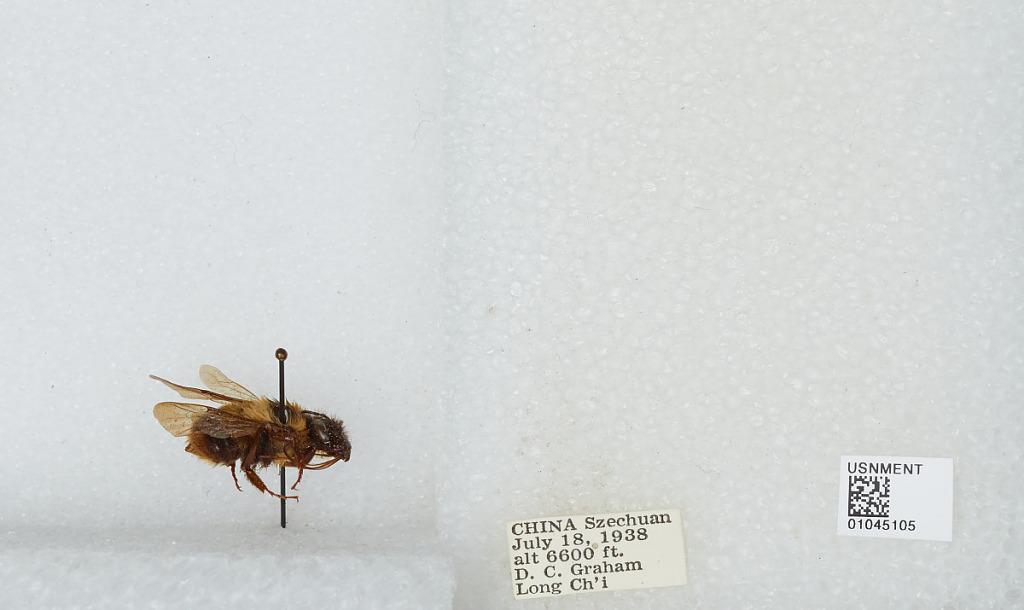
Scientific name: Bombus sp.
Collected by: D. Graham
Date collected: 1938-7-18
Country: China
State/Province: Sichuan
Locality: Long Ch'i